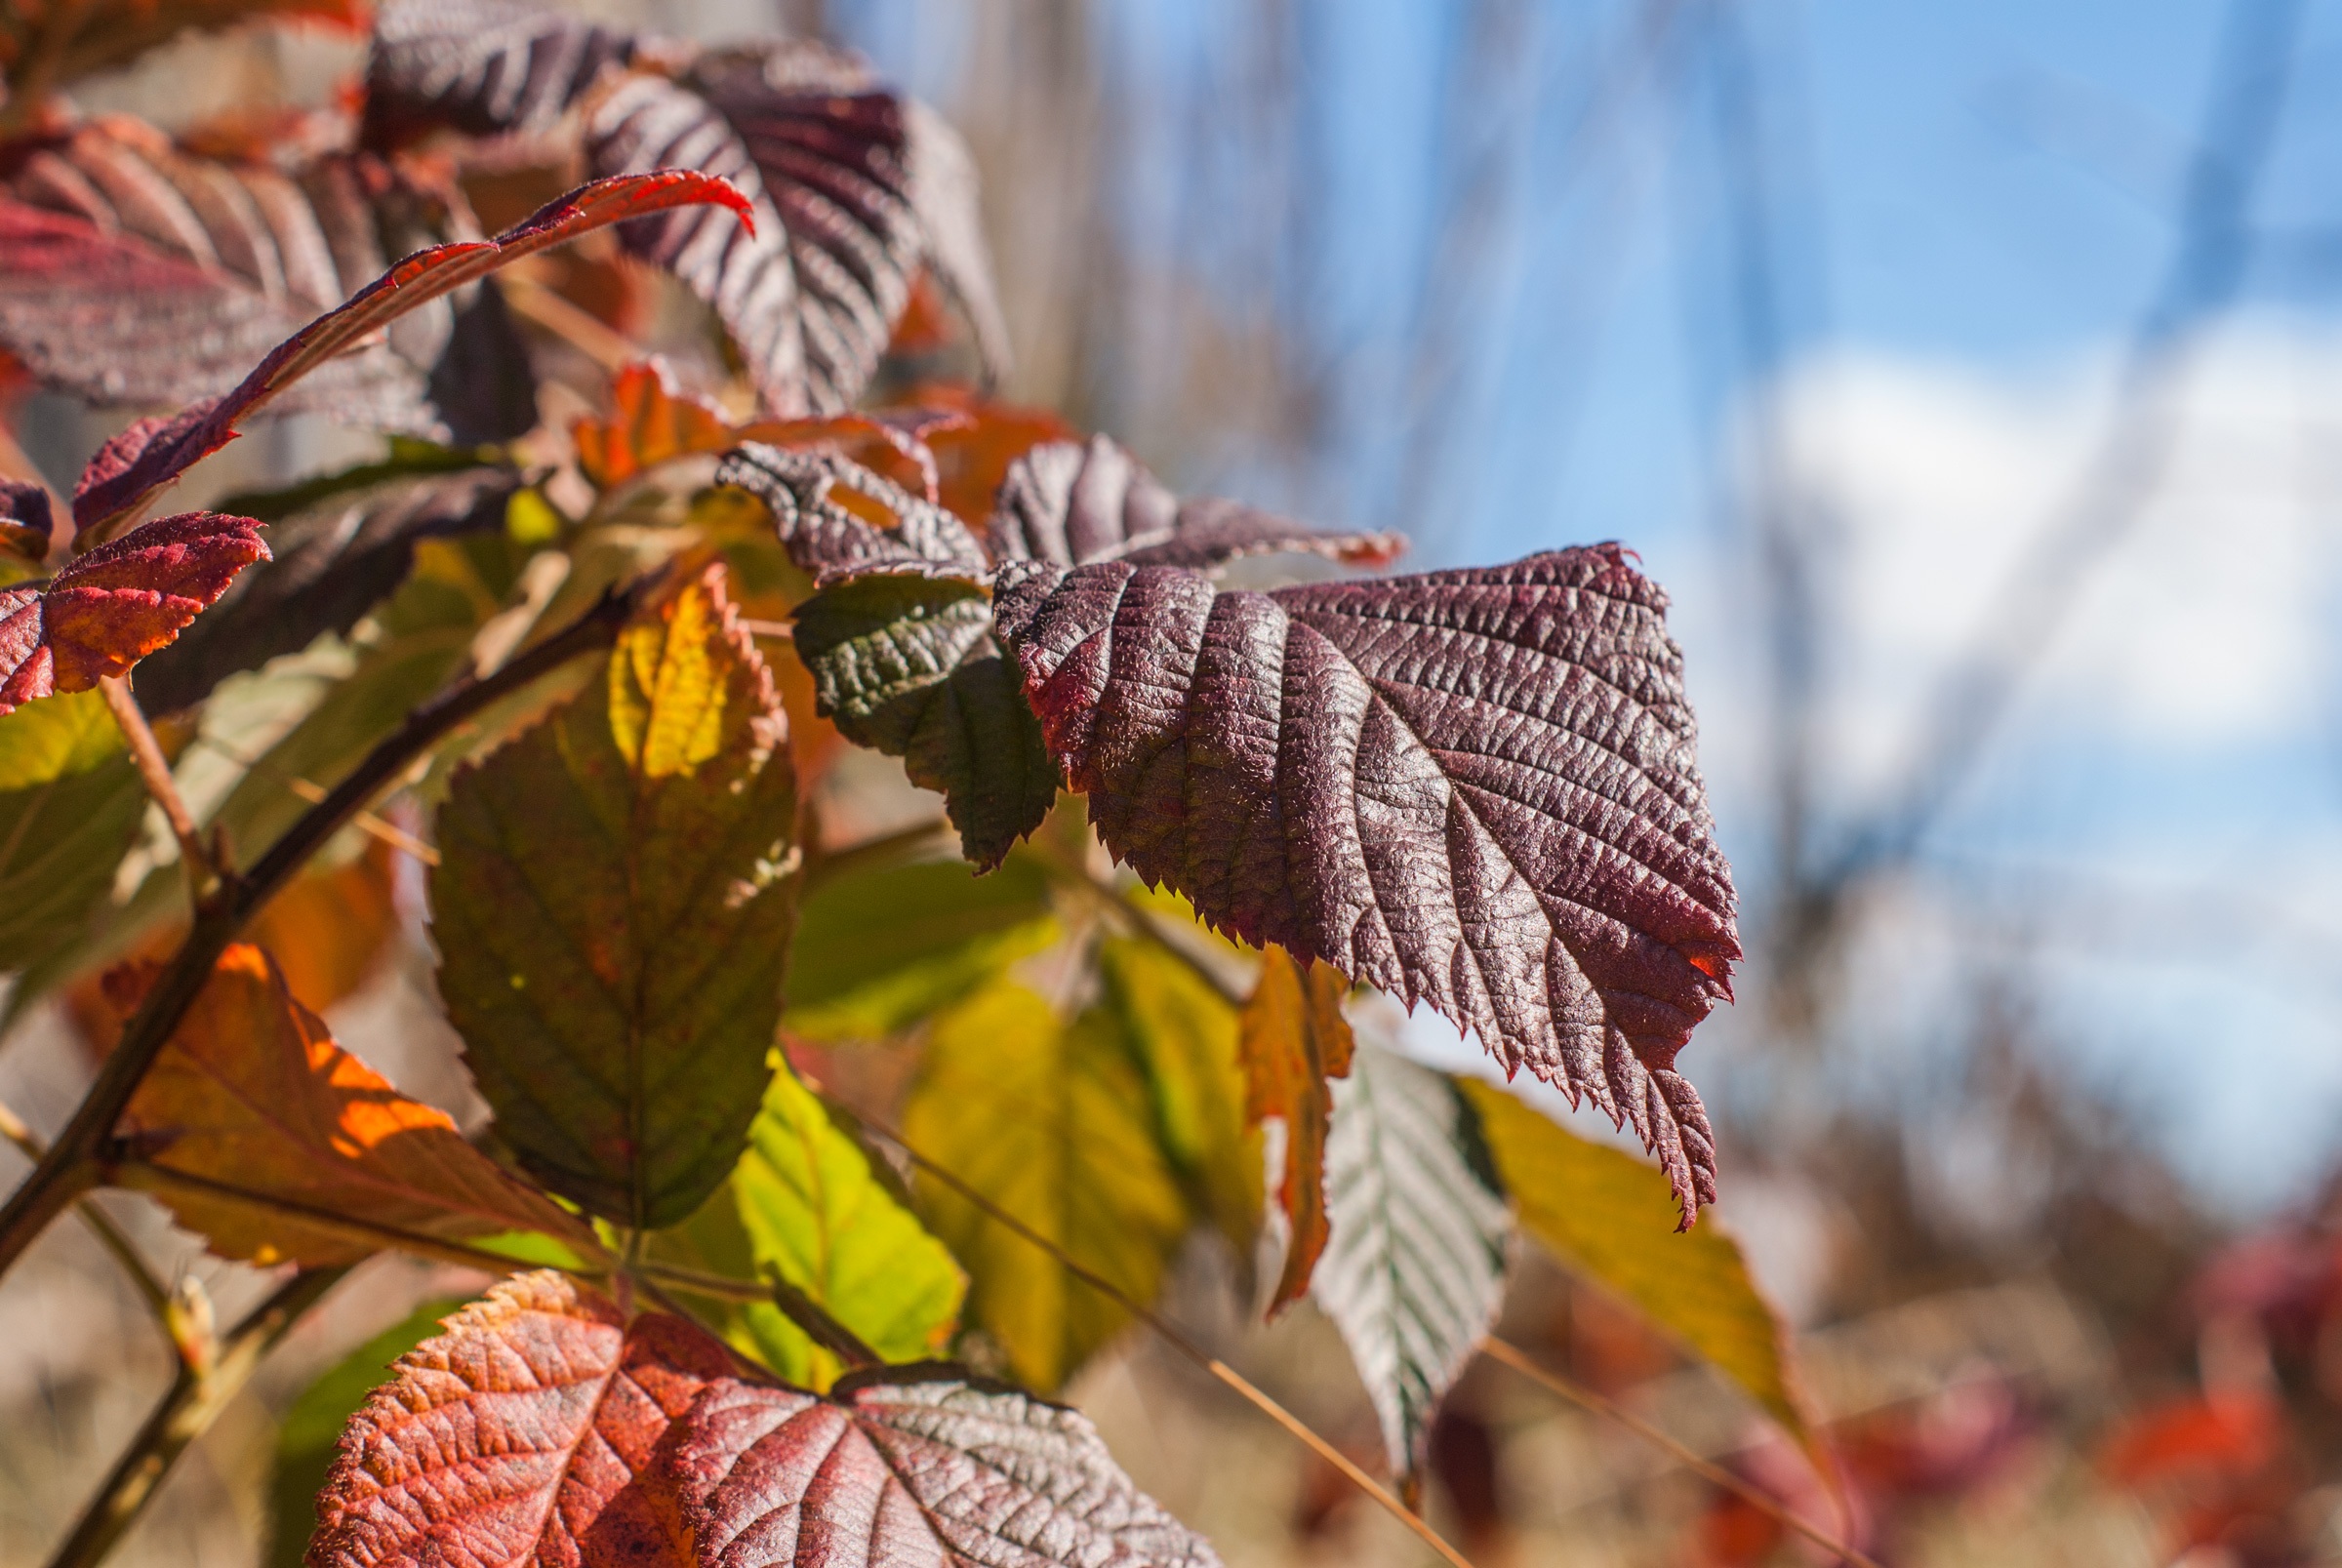
tree, nature, branch, plant, sunlight, leaf, flower, frost, spring, red, color, autumn, botany, flora, season, close up, leaves, macro photography, crimson, flowering plant, woody plant